Fujitana Station

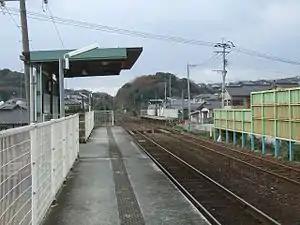
Station platform

is a passenger railway station located in the city of Nōgata, Fukuoka Prefecture, Japan. It is operated by the third-sector railway operator Heisei Chikuhō Railway.